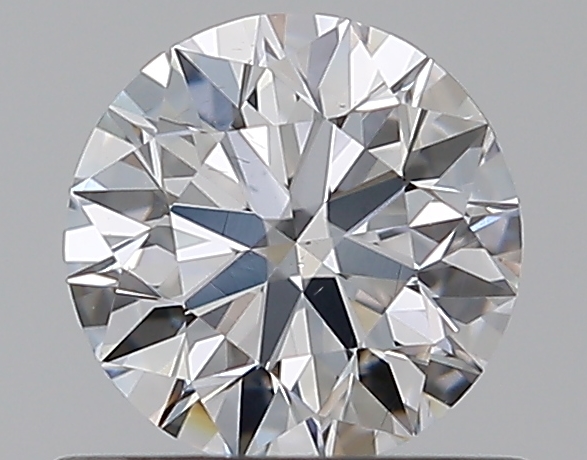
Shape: round
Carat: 0.52
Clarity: VS2
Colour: D
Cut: EX
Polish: EX
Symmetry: EX
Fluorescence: N
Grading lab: GIA
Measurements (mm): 5.13 x 5.17 x 3.21